Publius Decius Mus (consul 340 BC)

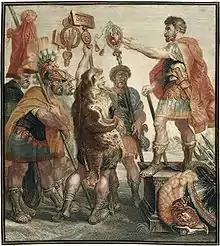
Decius Mus reporting his dream on the battlefield, in a painting by Jacob Matthias Schmutzer (1733–1811)

Publius Decius Mus, son of Quintus, of the plebeian gens Decia, was a Roman consul in 340 BC. He is noted particularly for sacrificing himself in battle through the ritual of "devotio", as recorded by the Augustan historian Livy.